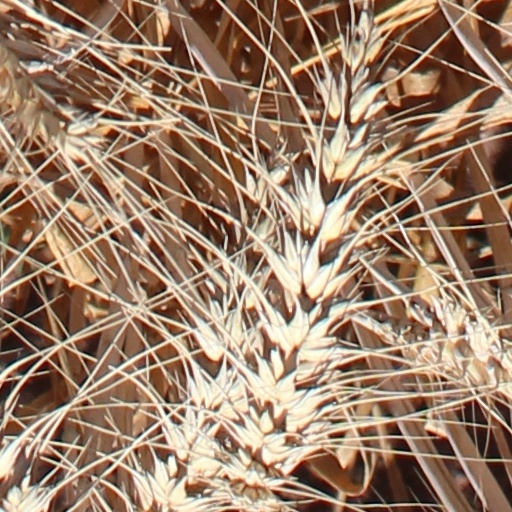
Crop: wheat